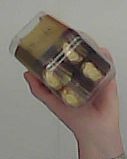
Product: rocher_chocolate